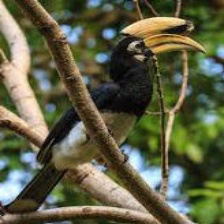
Species: AFRICAN PIED HORNBILL
Scientific name: TOCKUS FASCIATUS
ImageNet parent category: hornbill